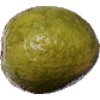
Label: Guava 1